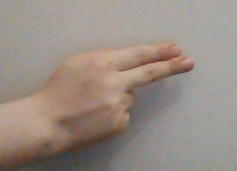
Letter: ain